Relandersgrund

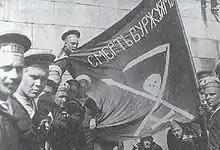
Revolutionary Russian seamen with their skull insignia. The flag says "Death to the bourgeoisie!" in Russian.

The ship replaced its wooden, badly deteriorated predecessor "Quarken". It was named after its location at the Relanderinmatala shallow. The ship spent almost three decades at its post. In wintertime, the ship was usually tugged to Rauma or to Turku for docking.